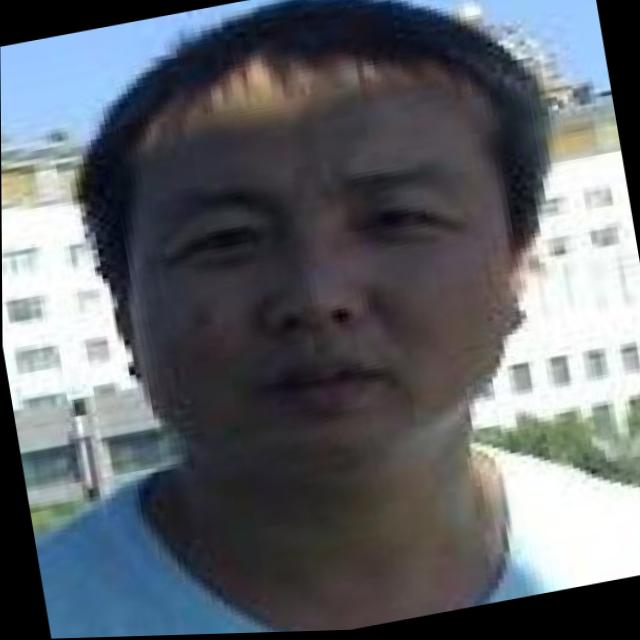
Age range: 21-44